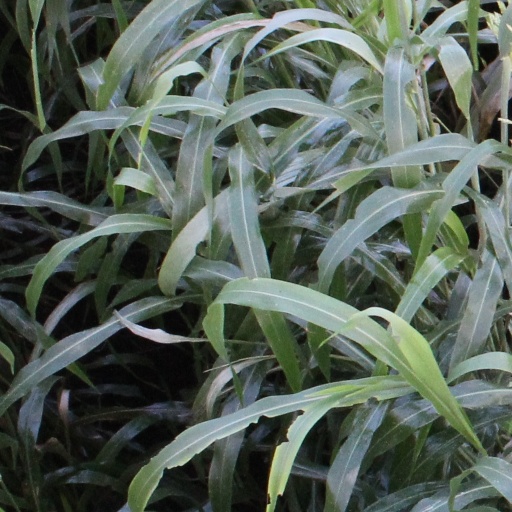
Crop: sorghum